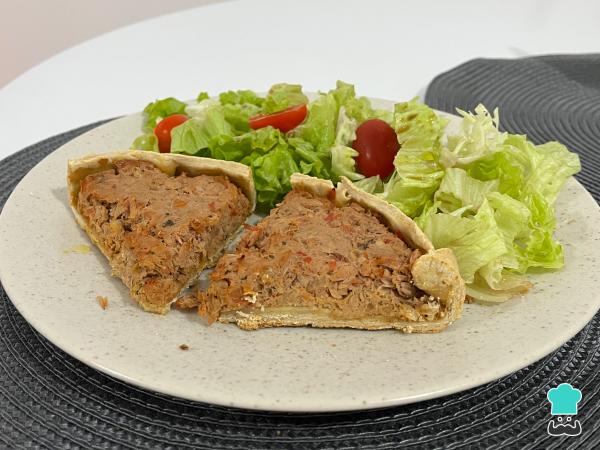
Sirve la tarta de atún y tomate. ¡A comer! Cuéntanos si la pruebas y comparte la foto del resultado final.